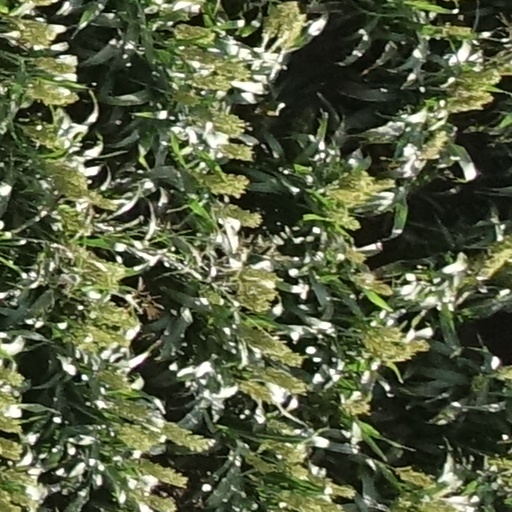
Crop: sorghum